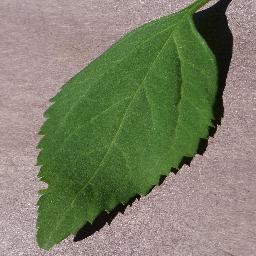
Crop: cherry
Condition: (including_sour)_healthy